Belfast Blitz

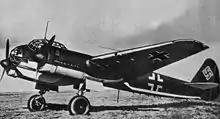
Junkers Ju 88

There had been a number of small bombings, probably by planes that missed their targets over the River Clyde in Glasgow or the cities of the northwest of England.